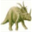
Label: dinosaur